Jungle division

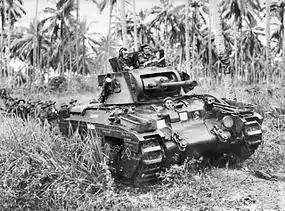
A Matilda tank from the Australian 4th Armoured Brigade, moves towards Japanese strong points near Finschhafen, on 9 November 1943.

The changing nature of land warfare during the Second World War led to significant changes in the composition of Australian Army units. The success of German mechanised units during the invasions of Poland and France convinced Australian defence planners that the Army required armoured units, and these began to be raised in 1941 when the 1st Armoured Division was formed. The two Militia cavalry divisions were first motorised and then converted into armoured divisions in 1942 and the 3rd Army Tank Brigade was formed to provide support to the infantry. However, in response to the growing Japanese threat Australian forces were concentrated in the South West Pacific Area and between 1942 and early 1943 the divisions of the Australian Imperial Force (AIF) had fought using the standard British Army organisation they had adopted during previous campaigns in the deserts of North Africa and the Middle East fighting the Germans and Italians in 1940 and 1941, while the Militia divisions used a 1941 Australian organisation which included a headquarters company, four rifle companies and a machine-gun company in each infantry battalion. Yet the early campaigns suggested that the existing organisation was unsuitable for jungle warfare and as a result of the changing operational environment in February 1943 Land Headquarters identified the need for three different types of division: armoured divisions, standard infantry divisions and jungle infantry divisions.